Casey Stengel

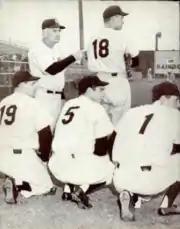
Stengel (upper left) and his players won the Yankees' 18th pennant in 1951.

Stengel had approached the new manager of the Dodgers, Max Carey, an old teammate from his time with the Pirates, seeking a job, and was hired as first base coach. Stengel thus ended an exile of seven years from the major leagues: Appel suggested that Stengel's reputation as a clown inhibited owners from hiring him although he was known as knowledgeable and able to manage the press. Sportswriter Dan Daniel described Stengel's hiring as "the return of an ancient Flatbush landmark", which might satisfy old Dodger fans upset at Robinson's dismissal at the end of 1931. Brooklyn finished third and then sixth with Stengel in the first base coaching box. Among the players was catcher Al Lopez; the two became close friends and would be managing rivals in the 1950s American League.